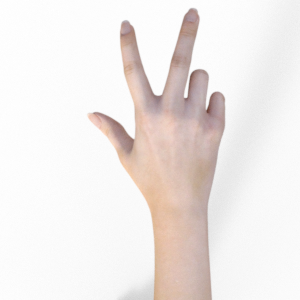
Label: scissors